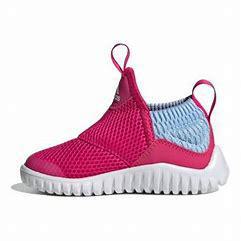
Brand: adidas
Model: Rapidazen I